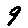
Label: 9